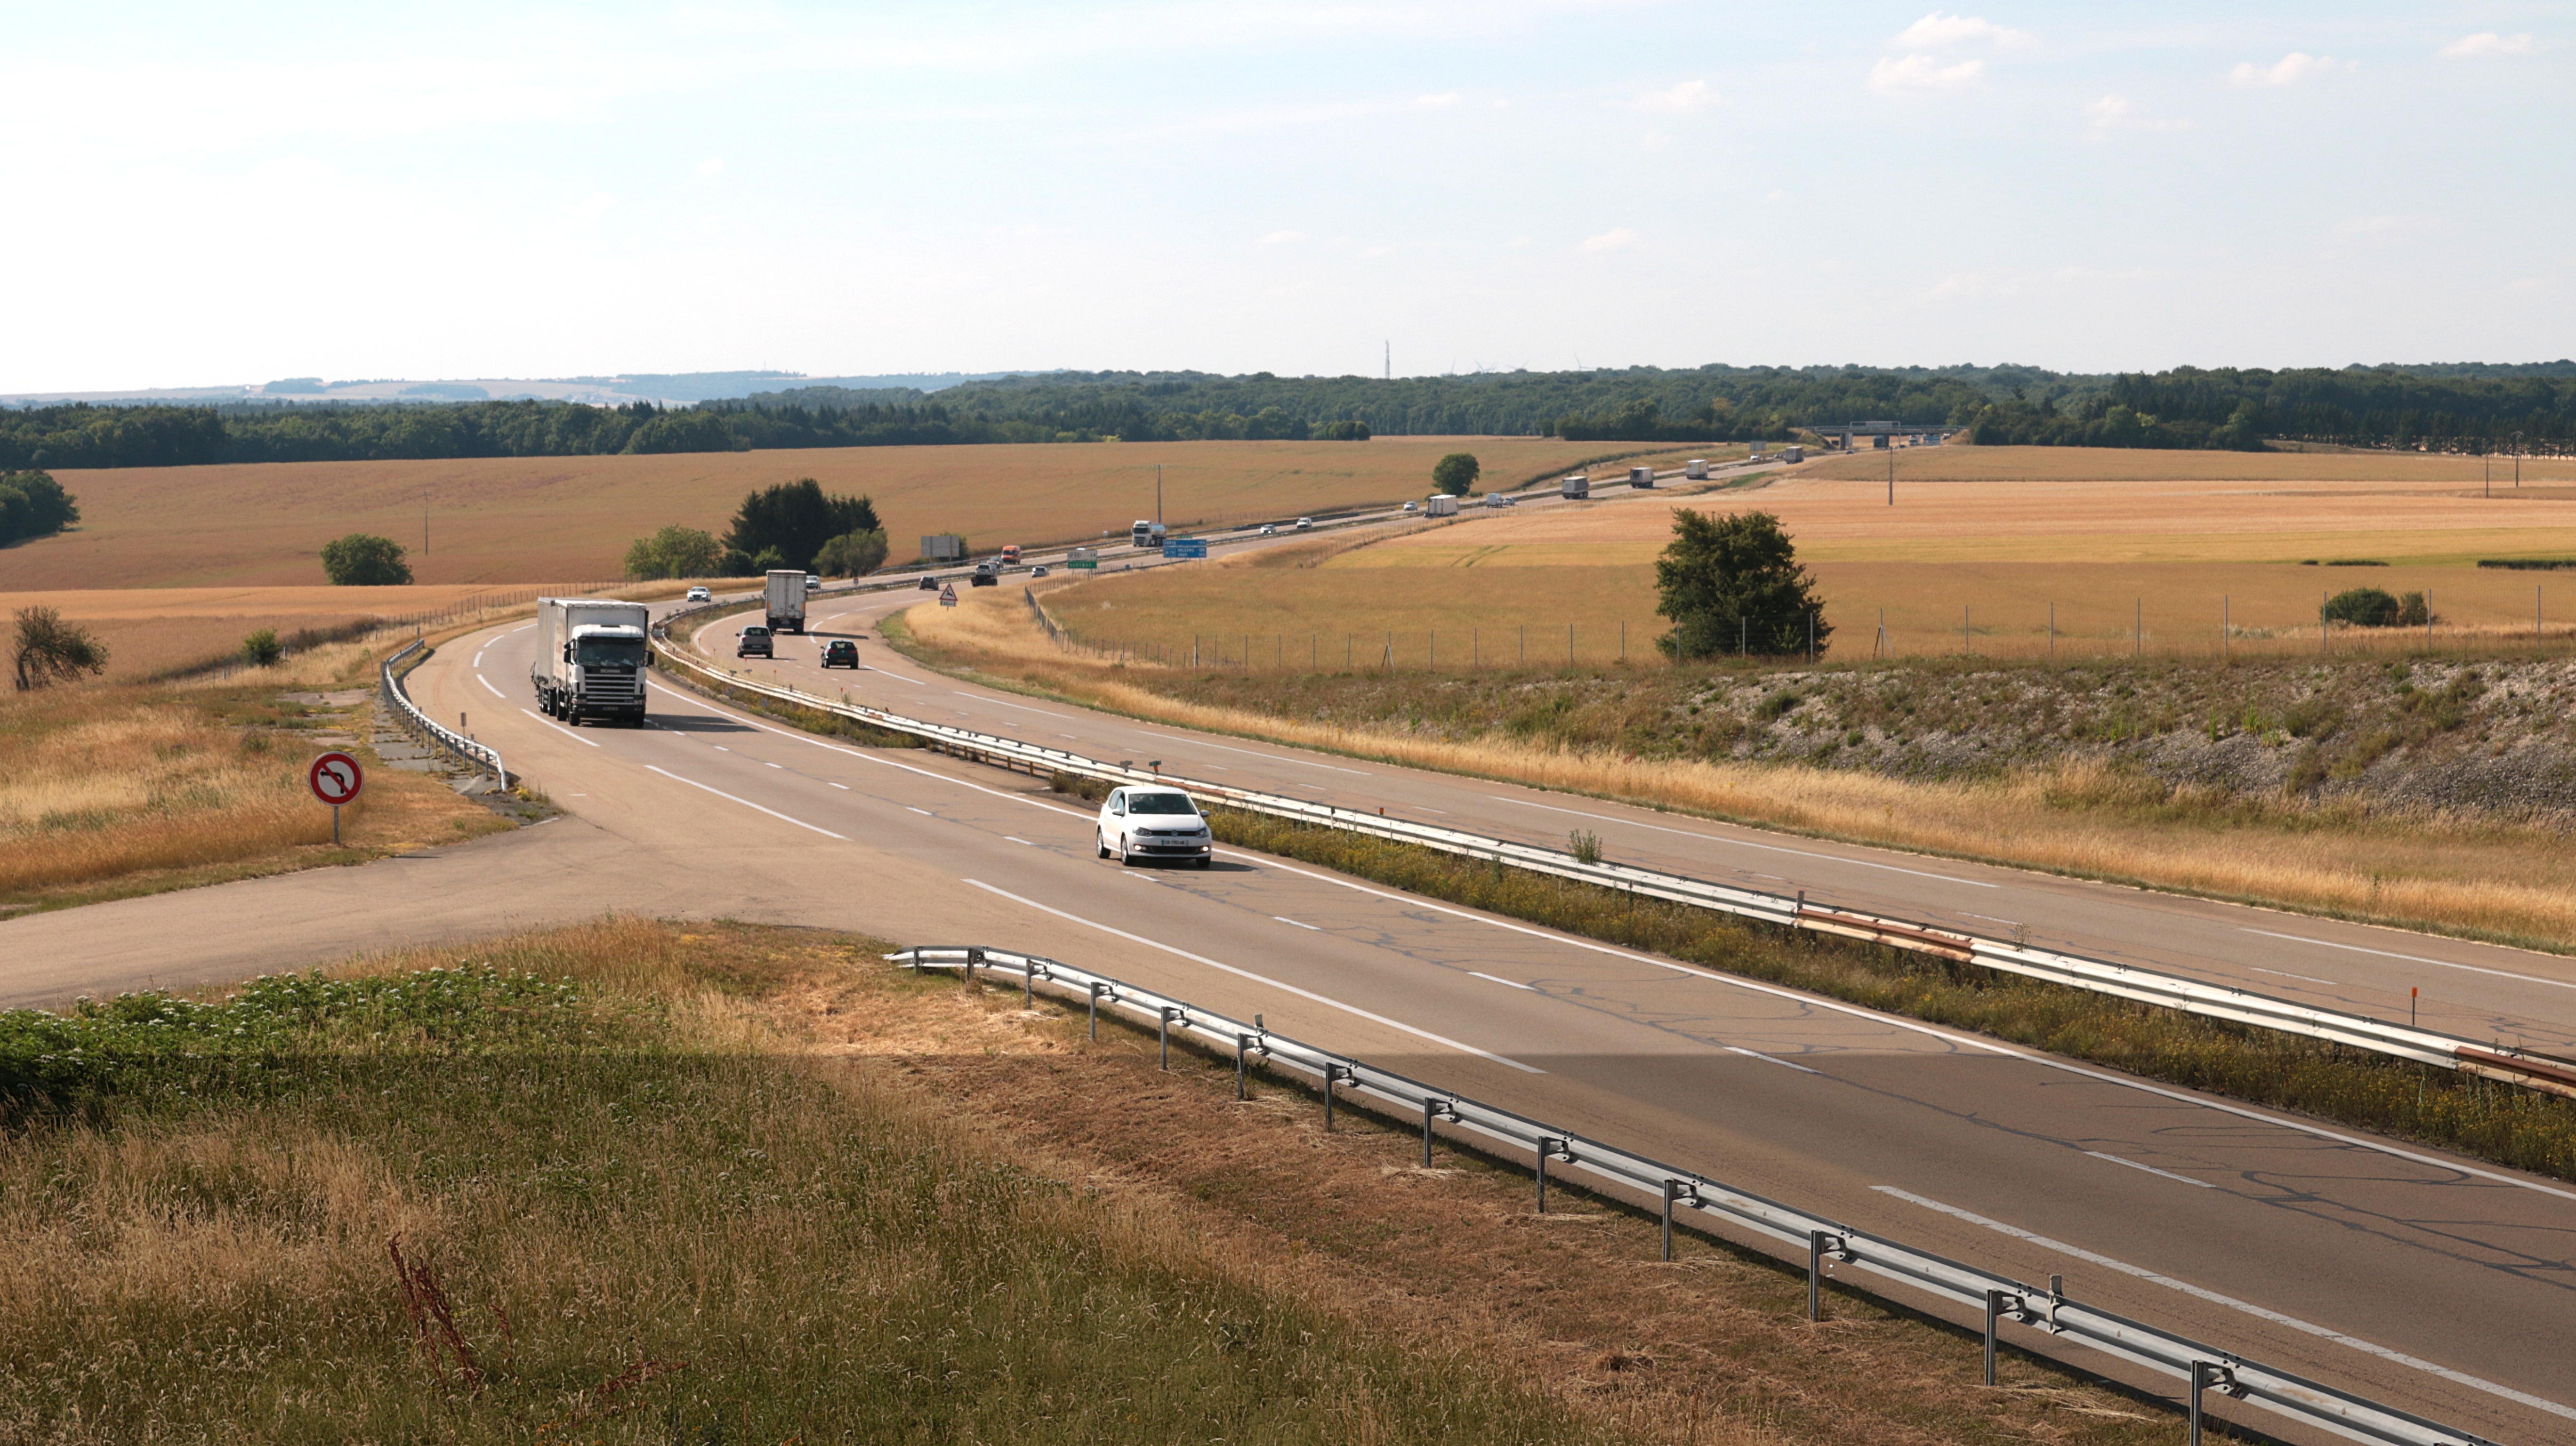
sky, track, road, traffic, field, automobile, highway, driving, travel, transportation, transport, france, communication, blue, lane, plain, infrastructure, race track, burgundy, aerial photography, yonne, controlled access highway, major axis